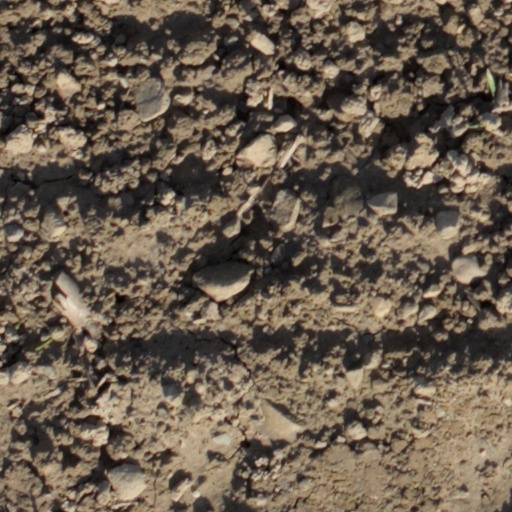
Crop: wheat